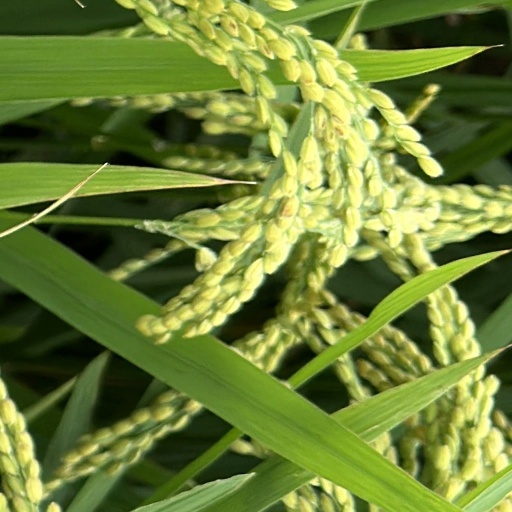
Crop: rice